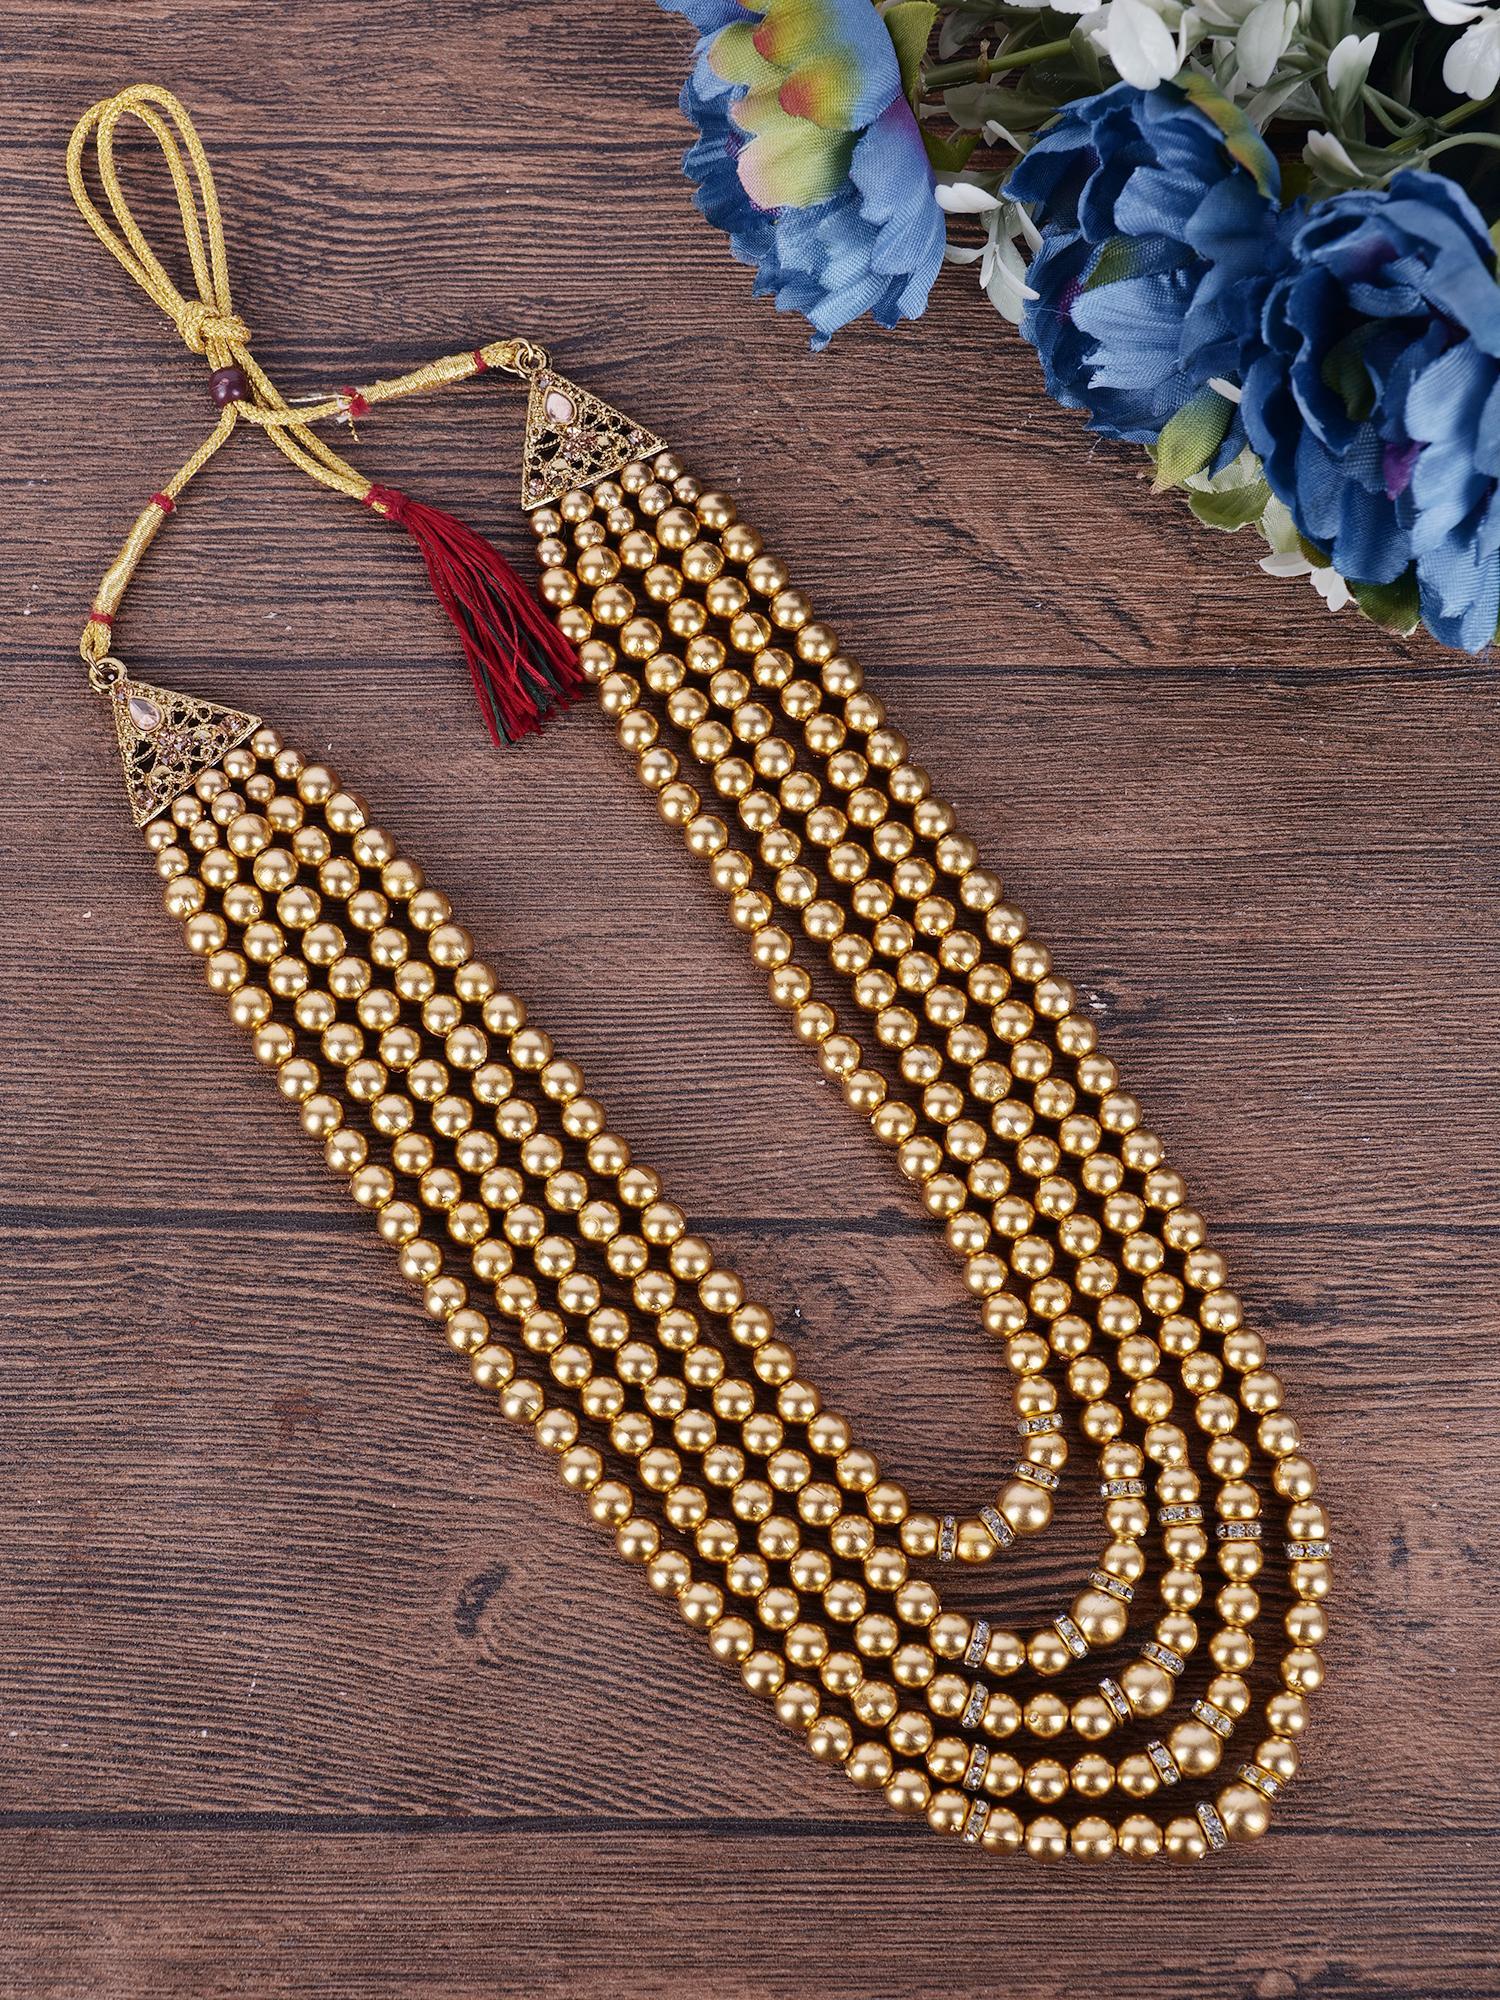
JIYANSHI FASHION: Dulha groom sherwani Necklace/Moti Mala for Men for wedding | Groom Mala and Brooch Set
Type: Chains
Brand: JIYANSHI FASHION
Price: Rs. 549
 Enhance your wedding day look with our Exquisite Groom Mala and Brooch Set, a symbol of elegance and tradition. The vibrant colors and intricate details ensure that it complements your attire, adding a touch of grandeur to your ensemble.
Features: COLOR: CHEEKU,IDEAL: MEN,LONG LASTING